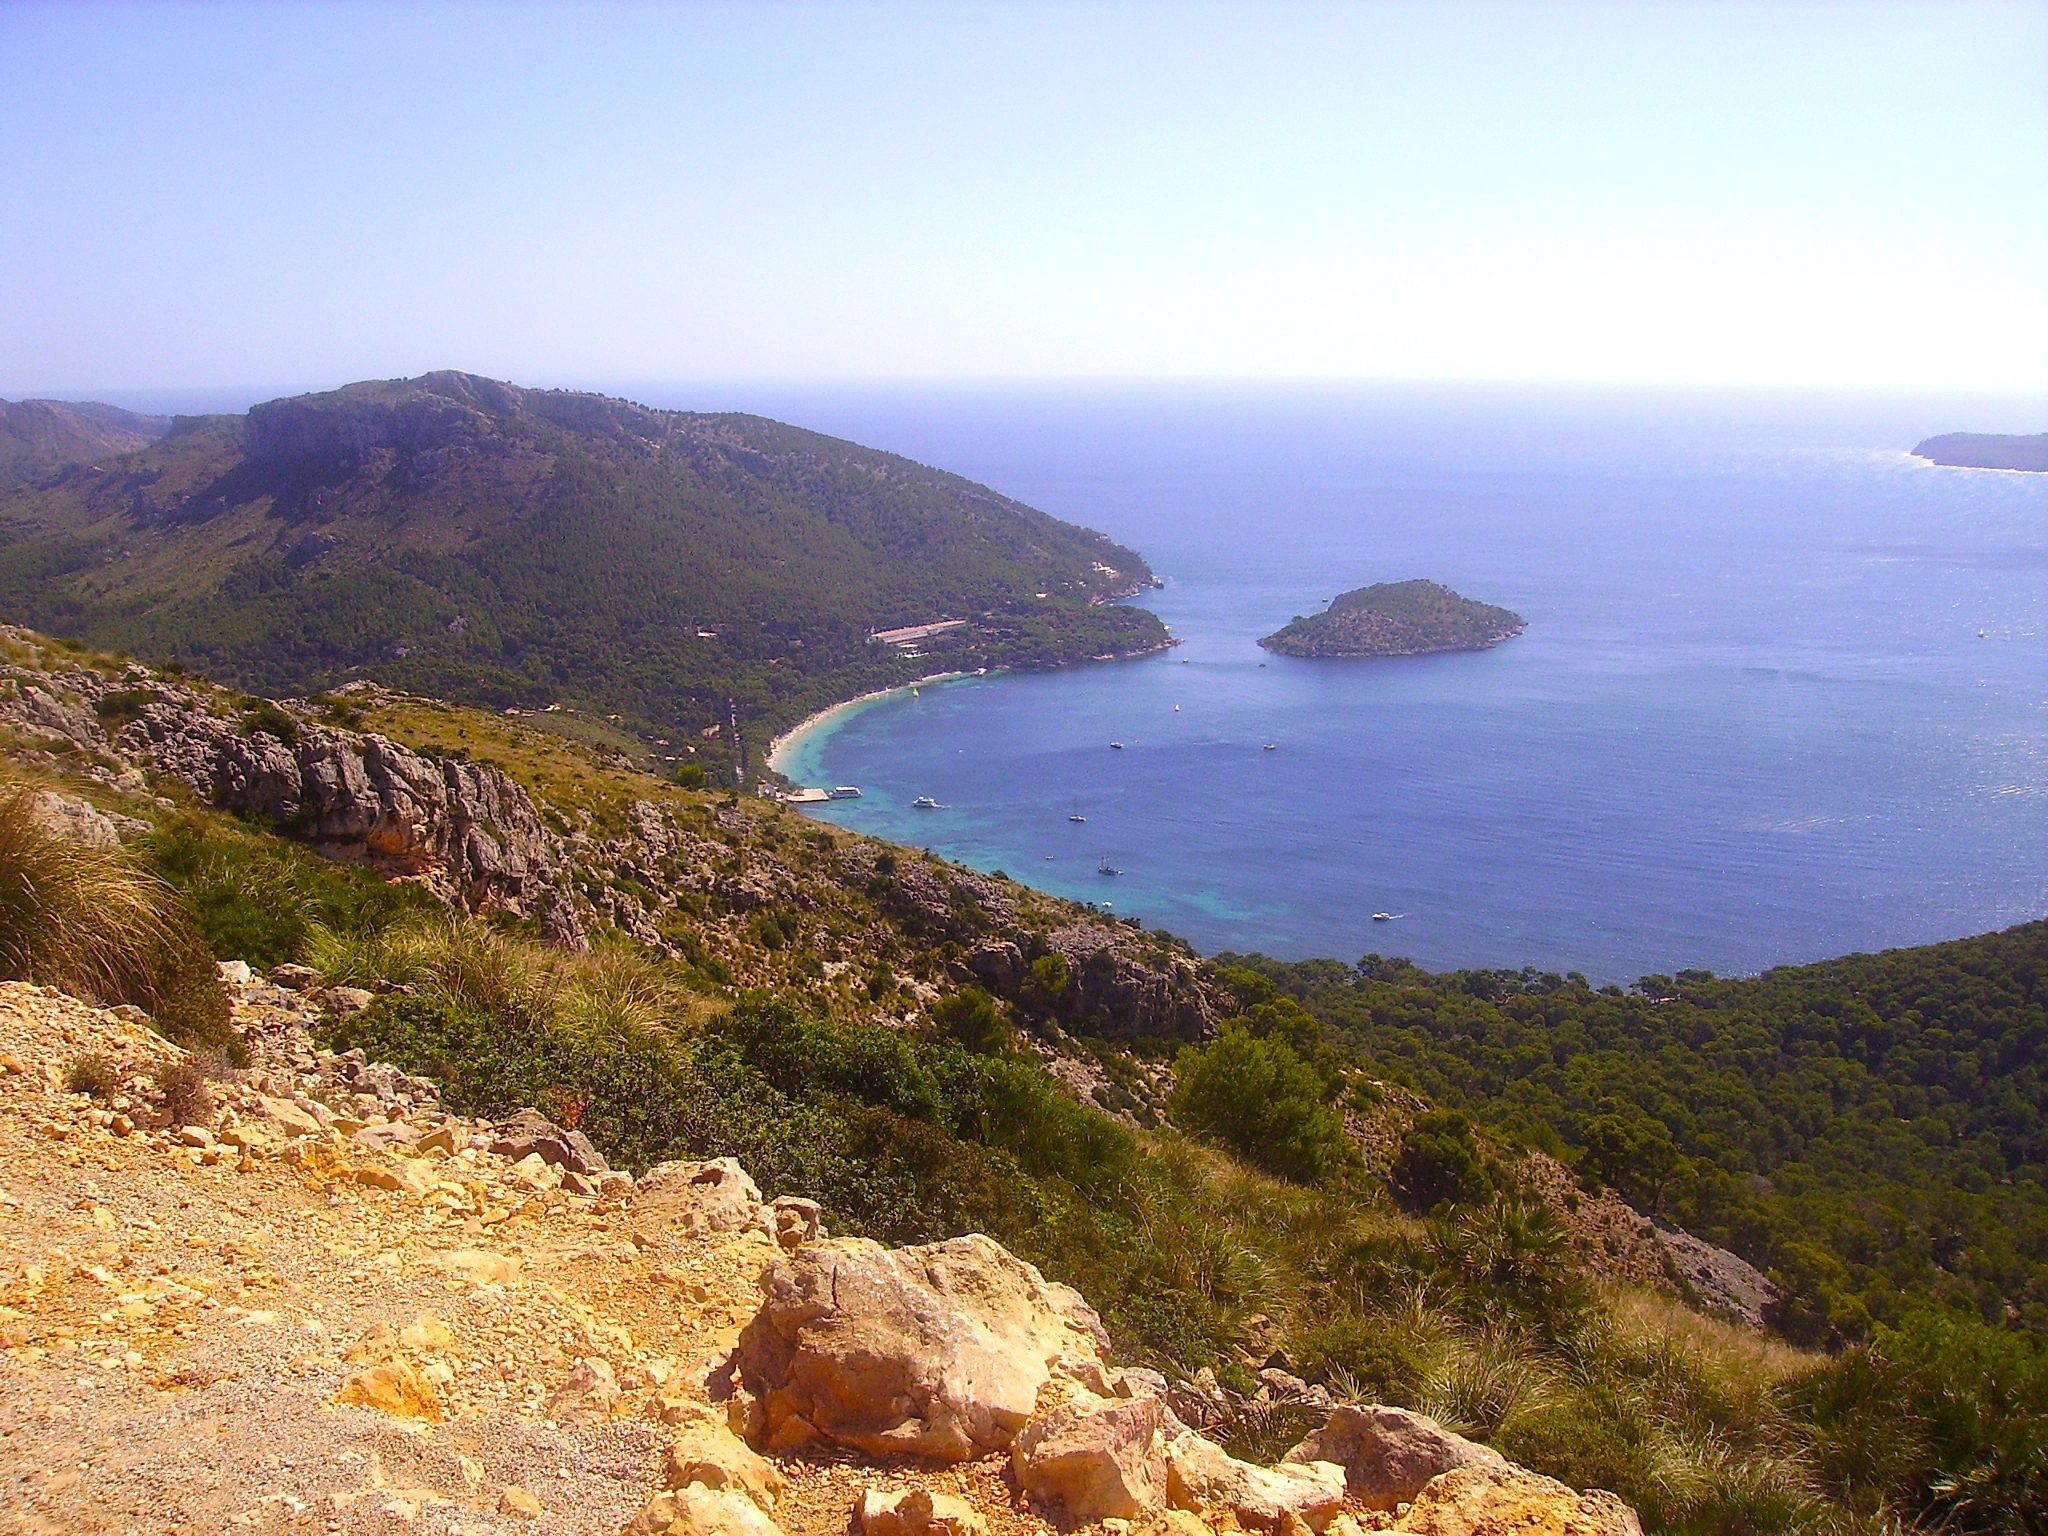
beach, landscape, sea, coast, water, nature, forest, rock, ocean, walking, mountain, sky, hill, shore, lake, summer, coastline, cliff, cove, spring, bay, reservoir, terrain, ridge, body of water, trees, outside, clouds, fell, loch, cape, landform, geographical feature